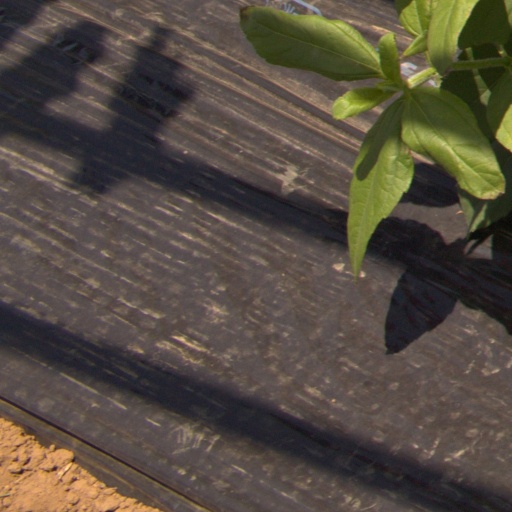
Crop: Jerusalem artichoke